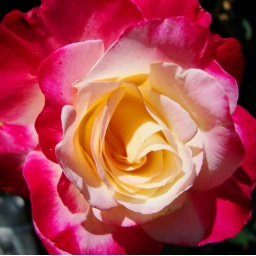
This bush is in the flower bed behind our house. Taken by Edgar.